Robert G. Frank

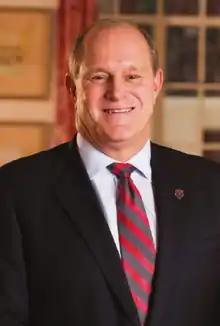

Robert G. Frank (born 1952) is an American academic administrator and faculty member. He was appointed as the fifth dean of the College of Health Related Professions at the University of Florida in 1995. The name of the college changed to the College of Public Health and Health Professions while he was dean. In 2007, he was appointed as Provost and Senior Vice President for Academic Affairs at Kent State University. He then served as the 21st President of the University of New Mexico from 2012 to 2017.